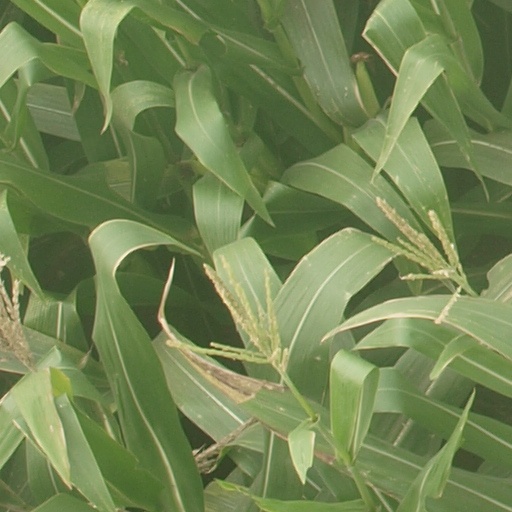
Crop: maize; corn